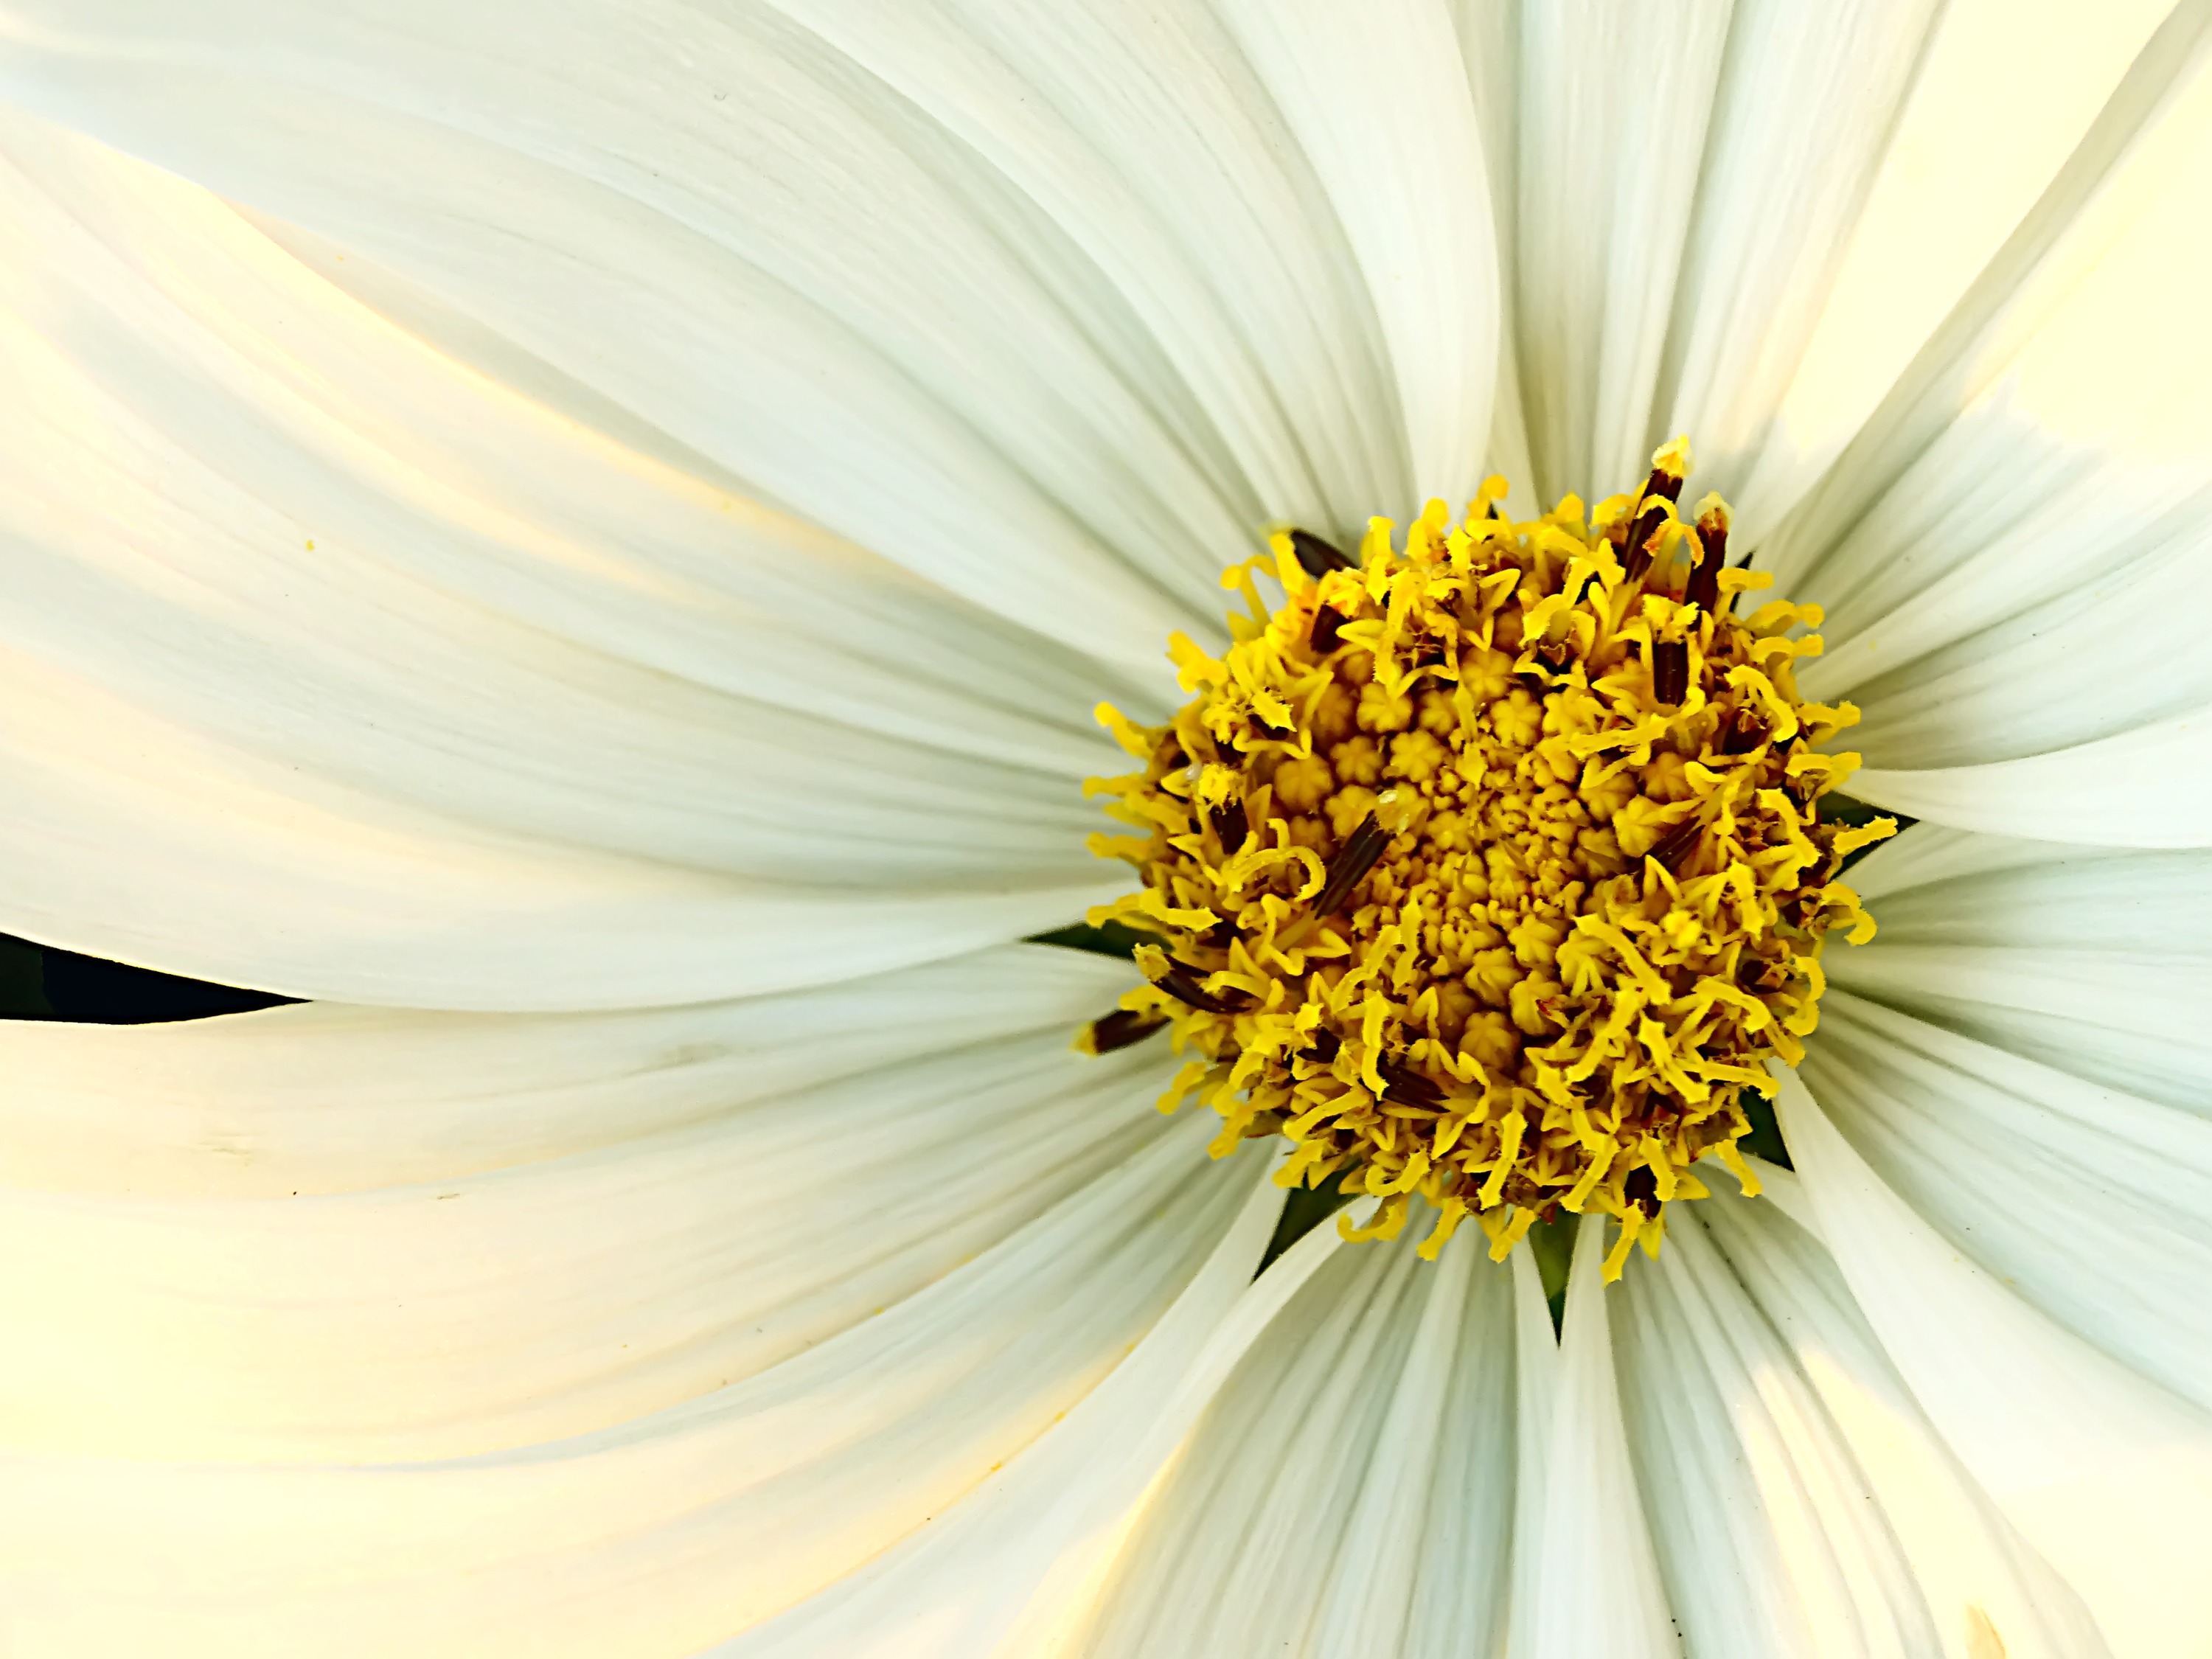
nature, plant, white, photography, flower, petal, daisy, macro, botany, yellow, garden, flora, flowers, close up, petals, macro photography, flowering plant, daisy family, oxeye daisy, plant stem, land plant